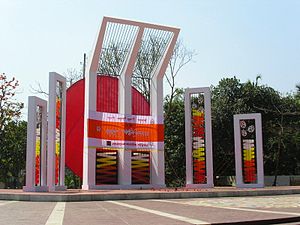
Bengali (sprog)
Shaheed Minar er et monument for i Dhaka, som hylder martyrene der kæmpede fra det bengaliske sprog
Bengali er et indoeuropæisk sprog som tales i Bangladesh og Indien. Nærmere bestemt er det et indoarisk sprog i den indoiranske sproggruppe. Det tales af omkring 190 millioner mennesker i Bangladesh og de indiske delstater Vestbengalen og Assam, foruden blandt immigranter i Vesten og Mellemøsten. Det er derved det 5. mest talte sprog i verden